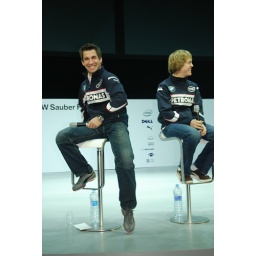
Sebastian spins Timo on his chair in the drivers interview, Sebastian was wondering if the chairs moved!